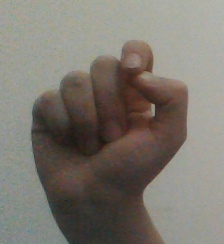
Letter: fa